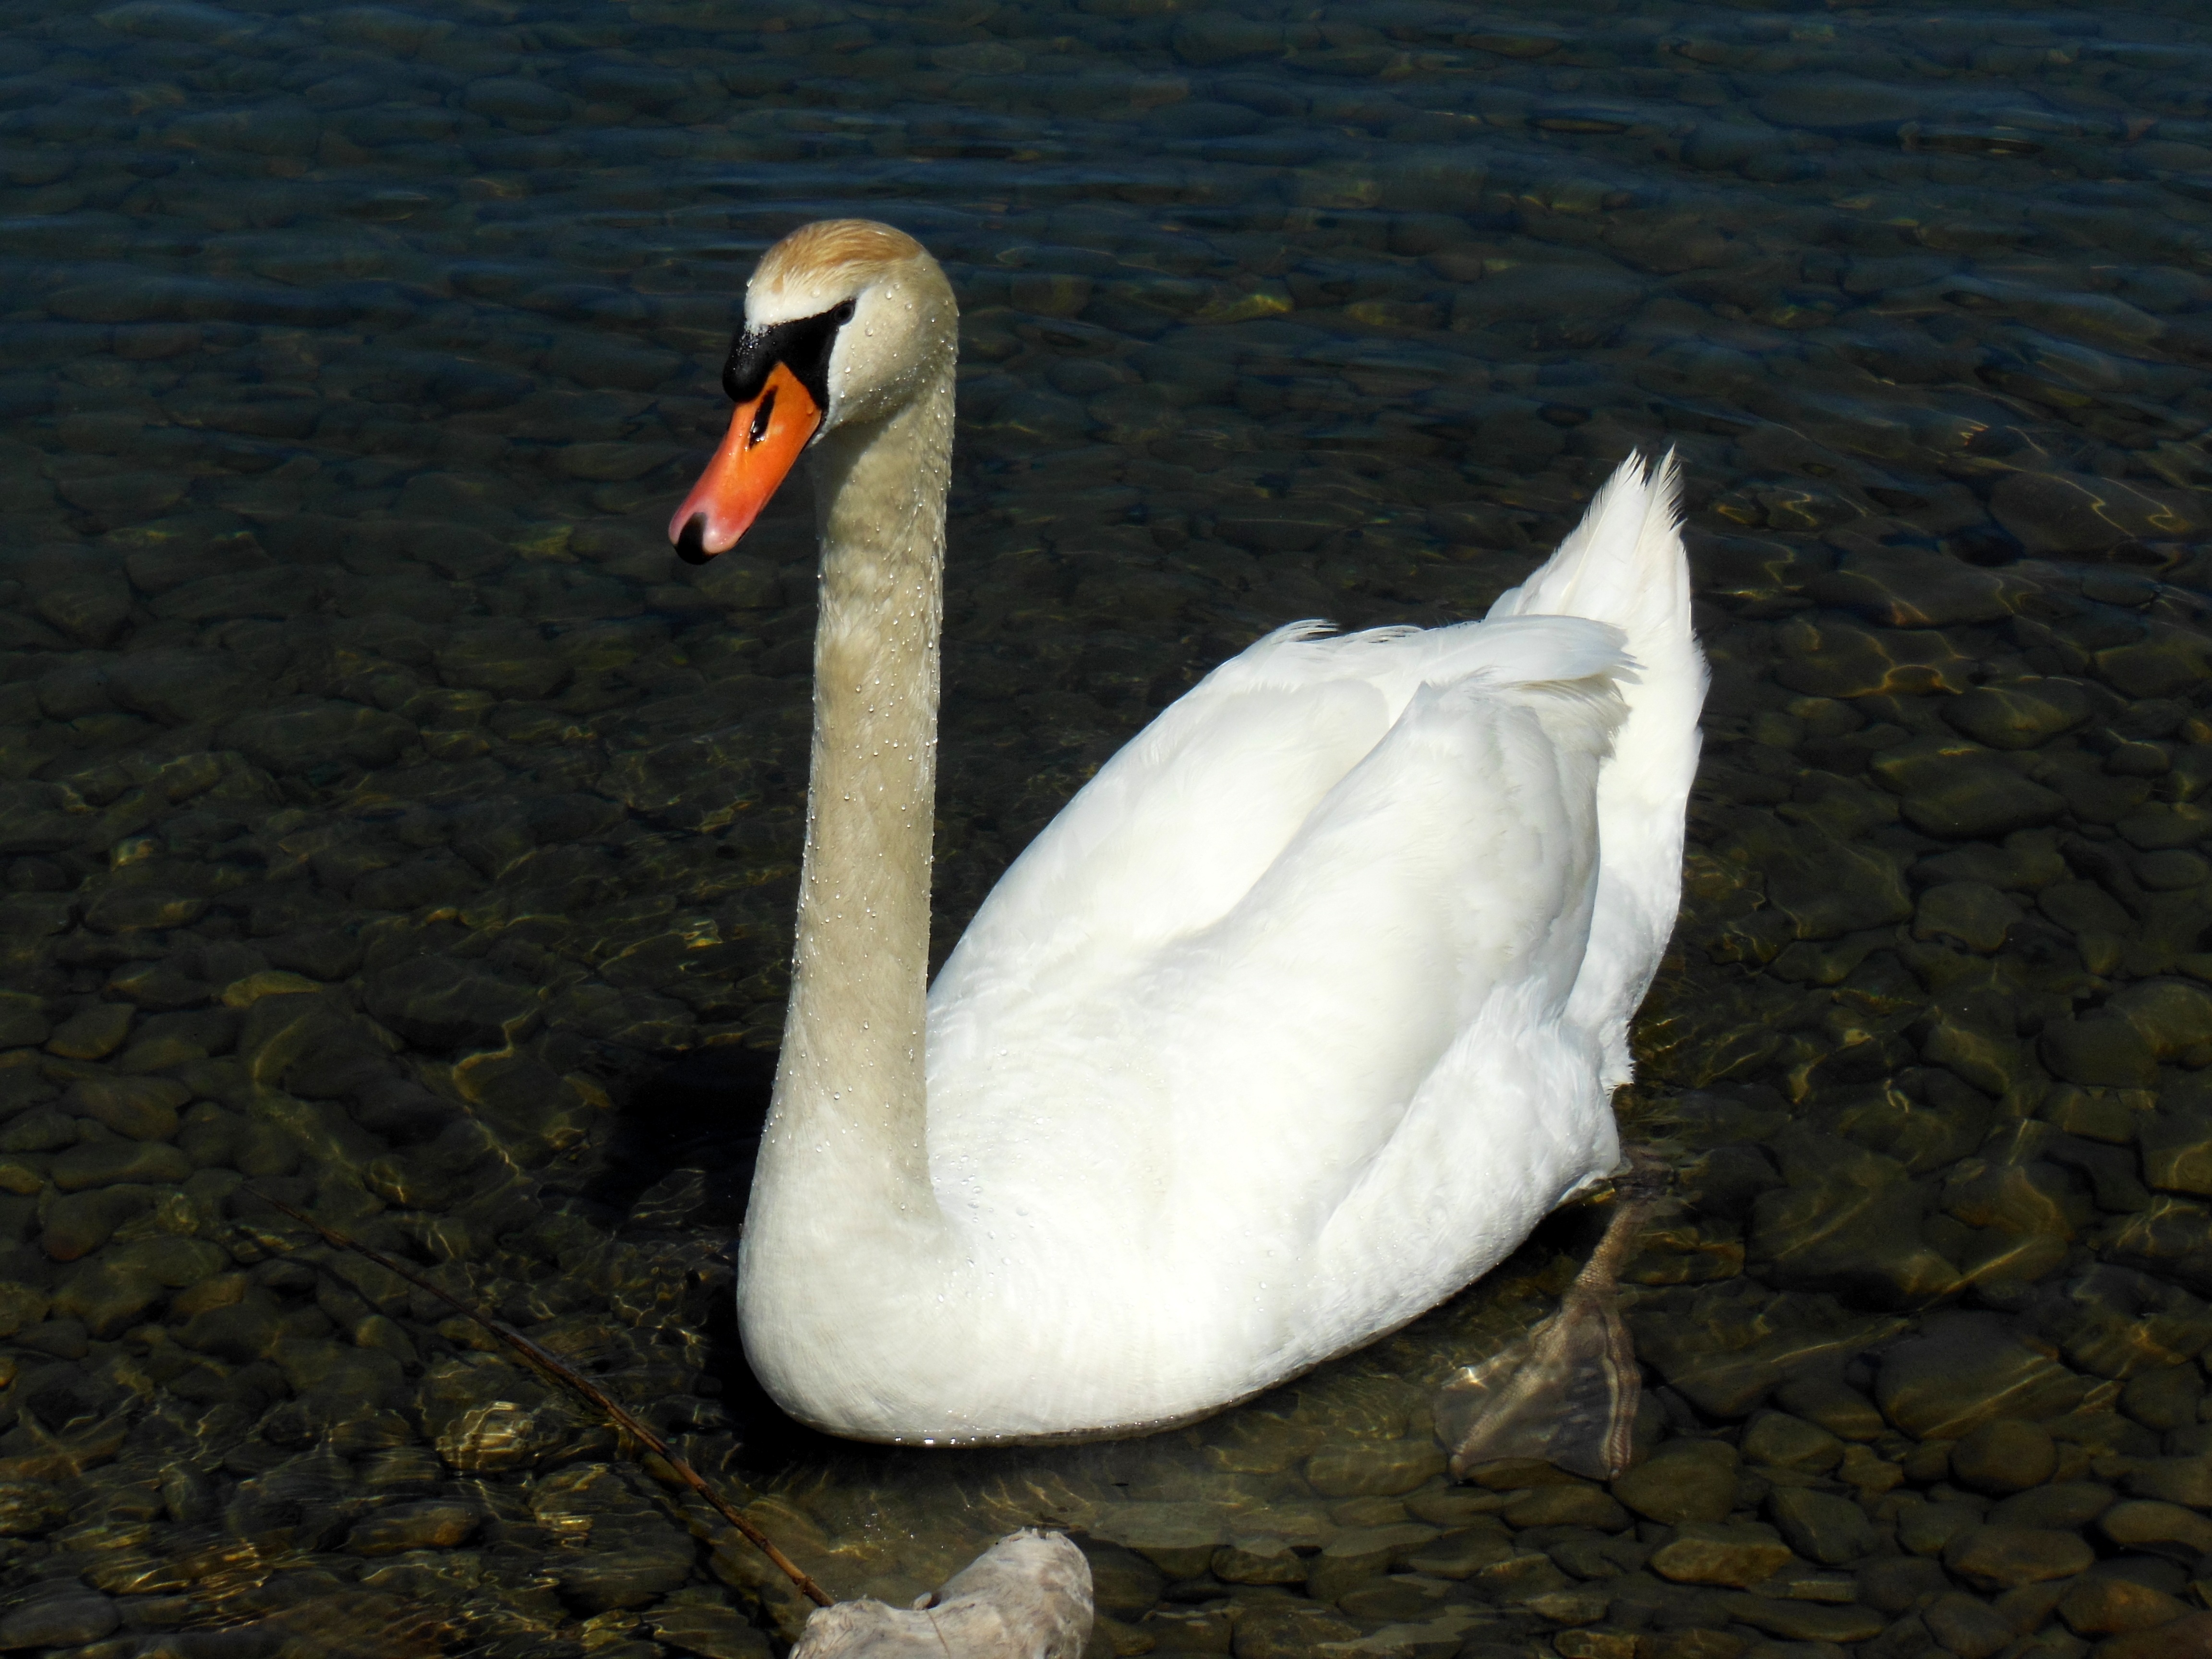
water, bird, wing, wildlife, beak, fauna, austria, swan, stones, goose, vertebrate, waterfowl, mood, water bird, lake constance, ducks geese and swans